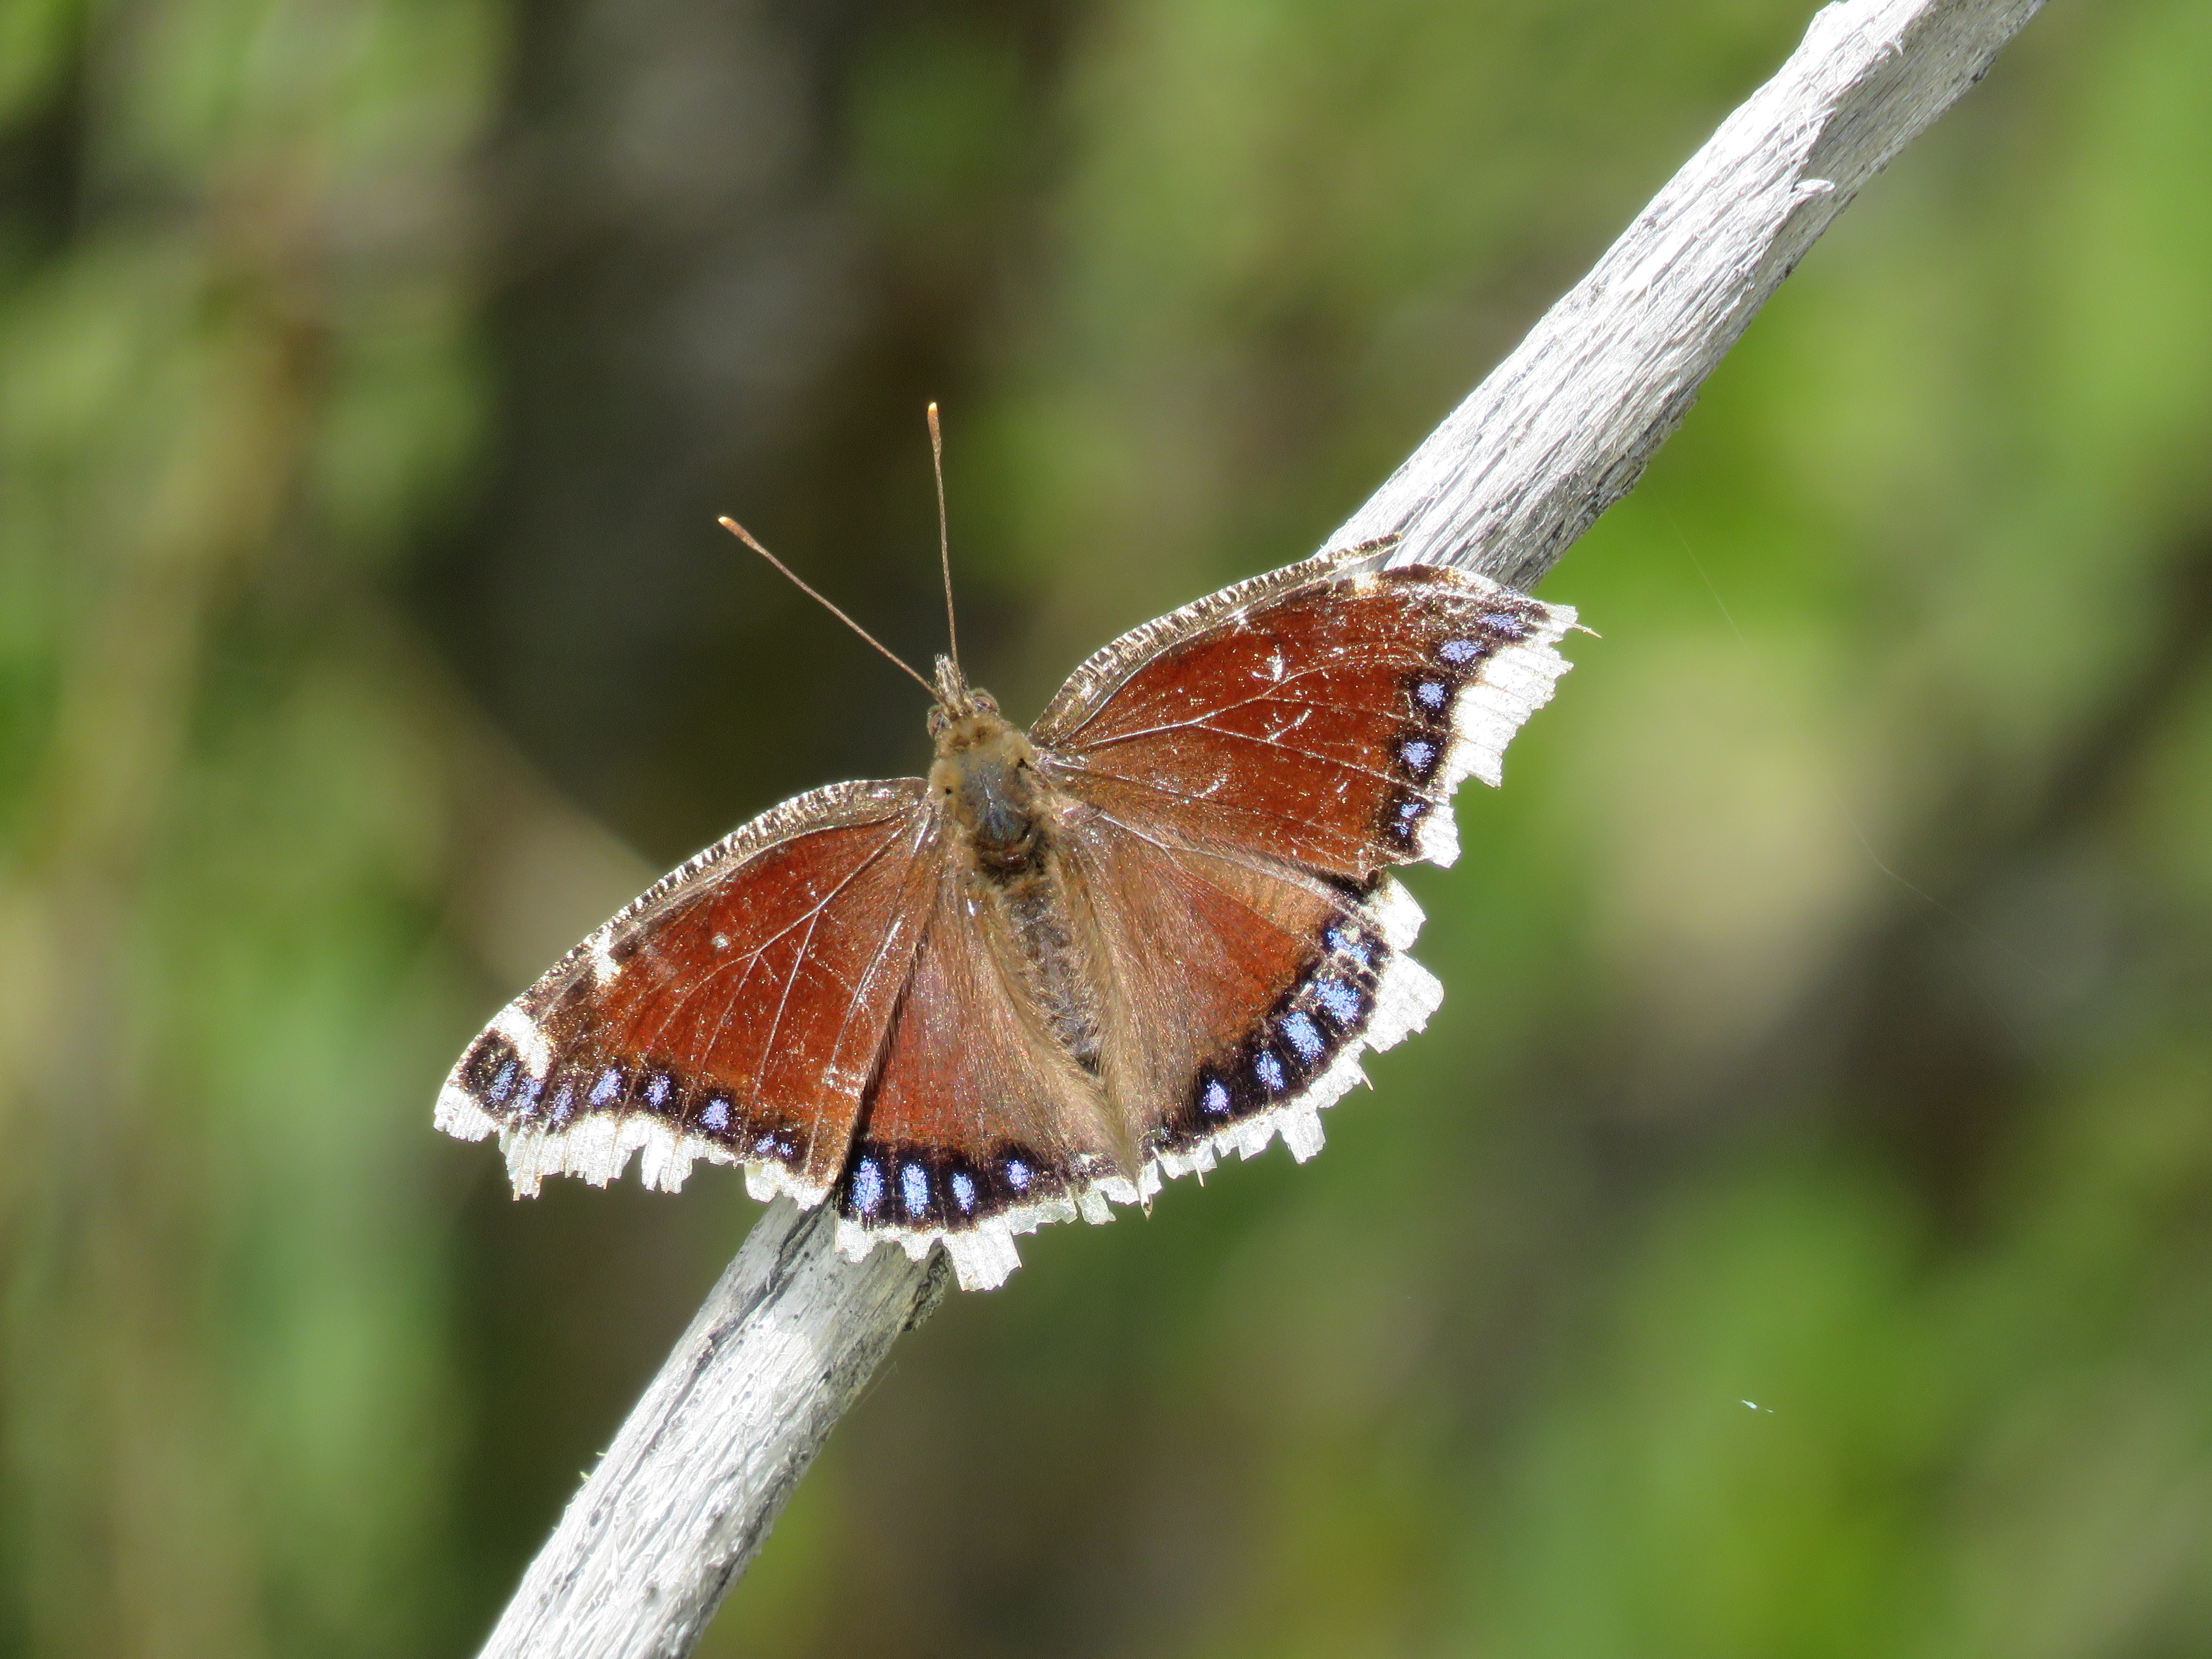
nature, wing, photography, flower, wildlife, insect, butterfly, flora, fauna, invertebrate, close up, monarch butterfly, wings, nectar, pieridae, macro photography, arthropod, pollinator, tattered wings, plant stem, moths and butterflies, lycaenid, brush footed butterfly, colias